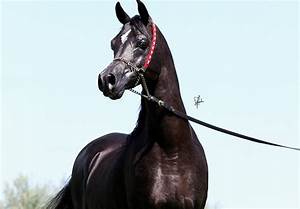
Label: cavallo